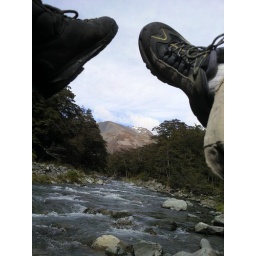
35. Chilling on a rock in the river